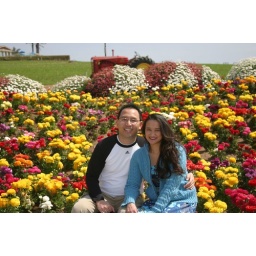
The tractor in the background, Catherine and I in the middle of a flower bed